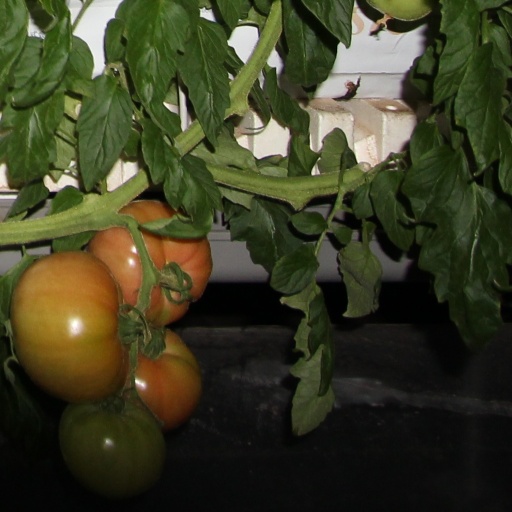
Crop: tomato